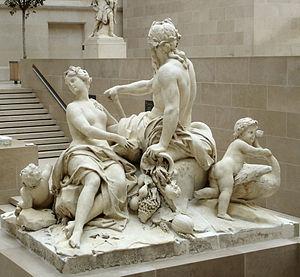
MarbreGroupe destiné à la pièce d'eau des Nappes du parc de Marly avec La Loire et le Loiret de Corneille Van Clève et des groupes représentant d'autres rivières par les sculpteurs Anselme Flamen et Simon Hurtrelle. Après la confection du modèle en plâtre en 1699,l'exécution en marbre se poursuivit de 1701 à 1712, date apposée sur le marbre. Le groupe a été porté près du bassin occidental du jardin des Tuileries dès 1719.Restauré grâce au mécénat du PMU, 2004 - 2005Provenant du jardin des Tuileries, 1993